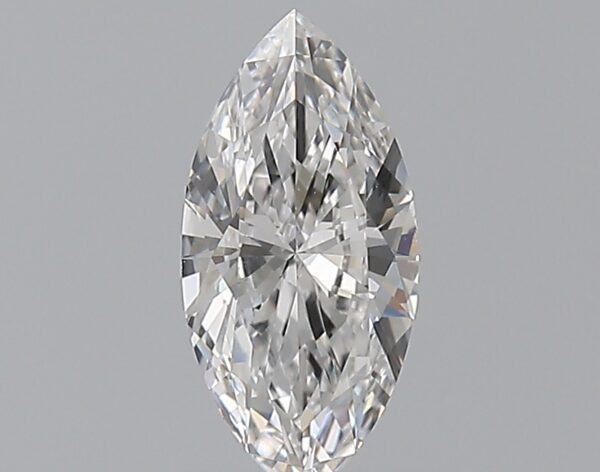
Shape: marquise
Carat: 0.7
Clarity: VS2
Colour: D
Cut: VG
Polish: EX
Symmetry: VG
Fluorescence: ST
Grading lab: GIA
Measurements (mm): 9.52 x 4.59 x 2.65